Kōnokawa Station

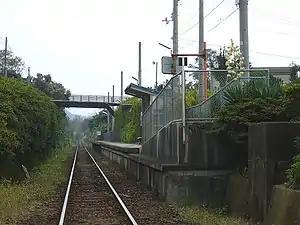
Kōnokawa Station, December 2006

is a passenger railway station located in the city of Iyo, Ehime Prefecture, Japan. It is operated by JR Shikoku and has the station number "S07".